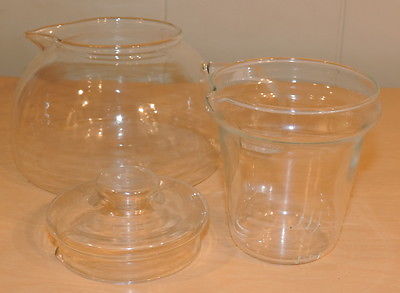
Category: kettle